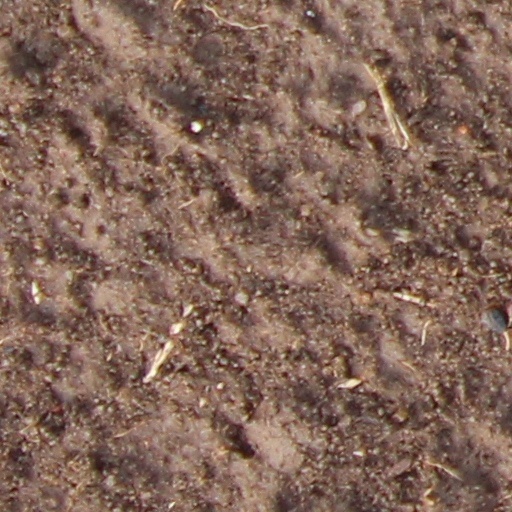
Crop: wheat